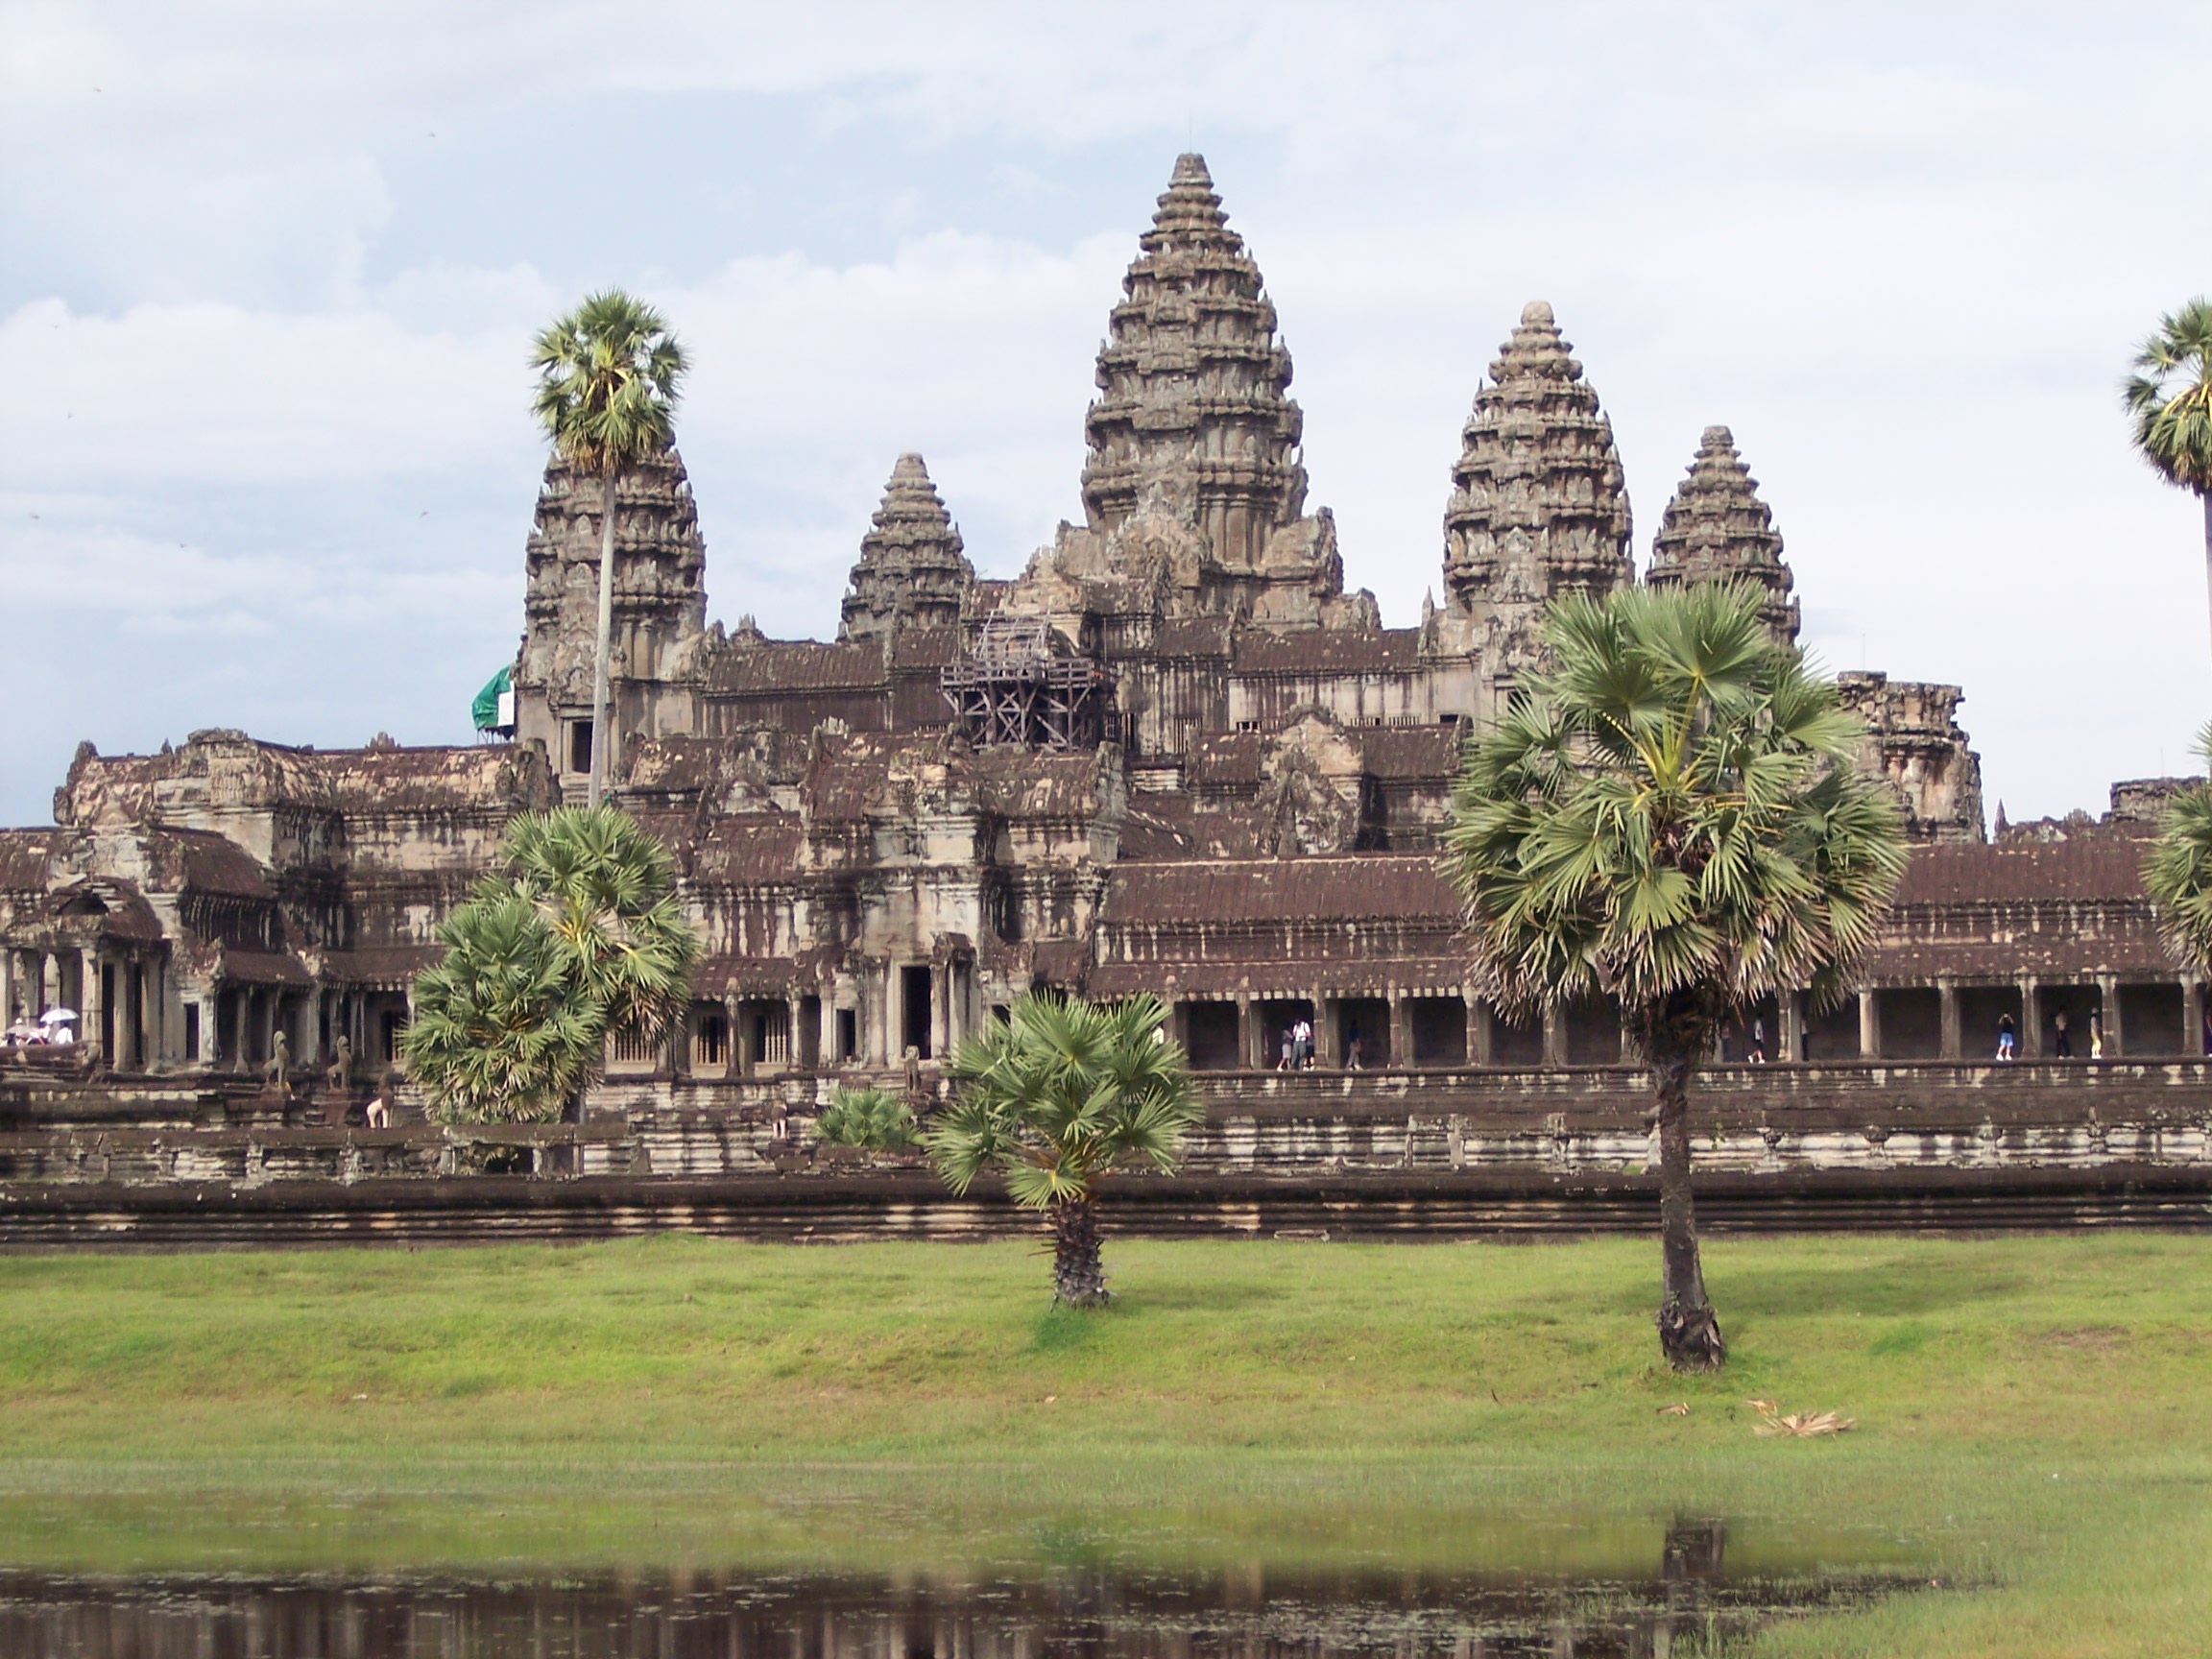
landscape, building, palace, landmark, place of worship, temple, ruins, cambodia, angkor wat, wat, archaeological site, unesco world heritage site, hindu temple, historic site, ancient history